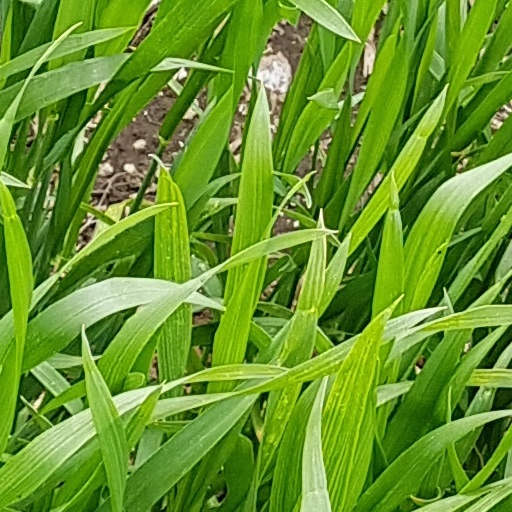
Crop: wheat